Xavier Lemaître

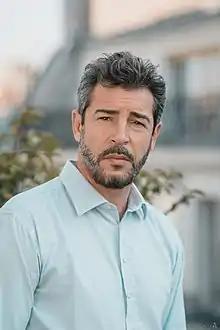

Lemaître obtained a degree from KEDGE Business School and began the Cartier's director and met Jean-Claude Brialy who thought that he should play on stage. In 2005, he decided to study acting.